Whiskey Bottom Road

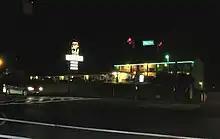
The Turf Motel, a 1950s Route 1 motel still operating in 2012

After WWII, Israel Kroop operated Kroop's Goggles on Whiskey Bottom behind the racetrack. He developed innovative semi-disposable vented goggles that have become the standard for jockeys and skydivers. The business continued after Kroop's death in 1991; the family sold it in 2008, and its product remains locally produced in Savage, Maryland.